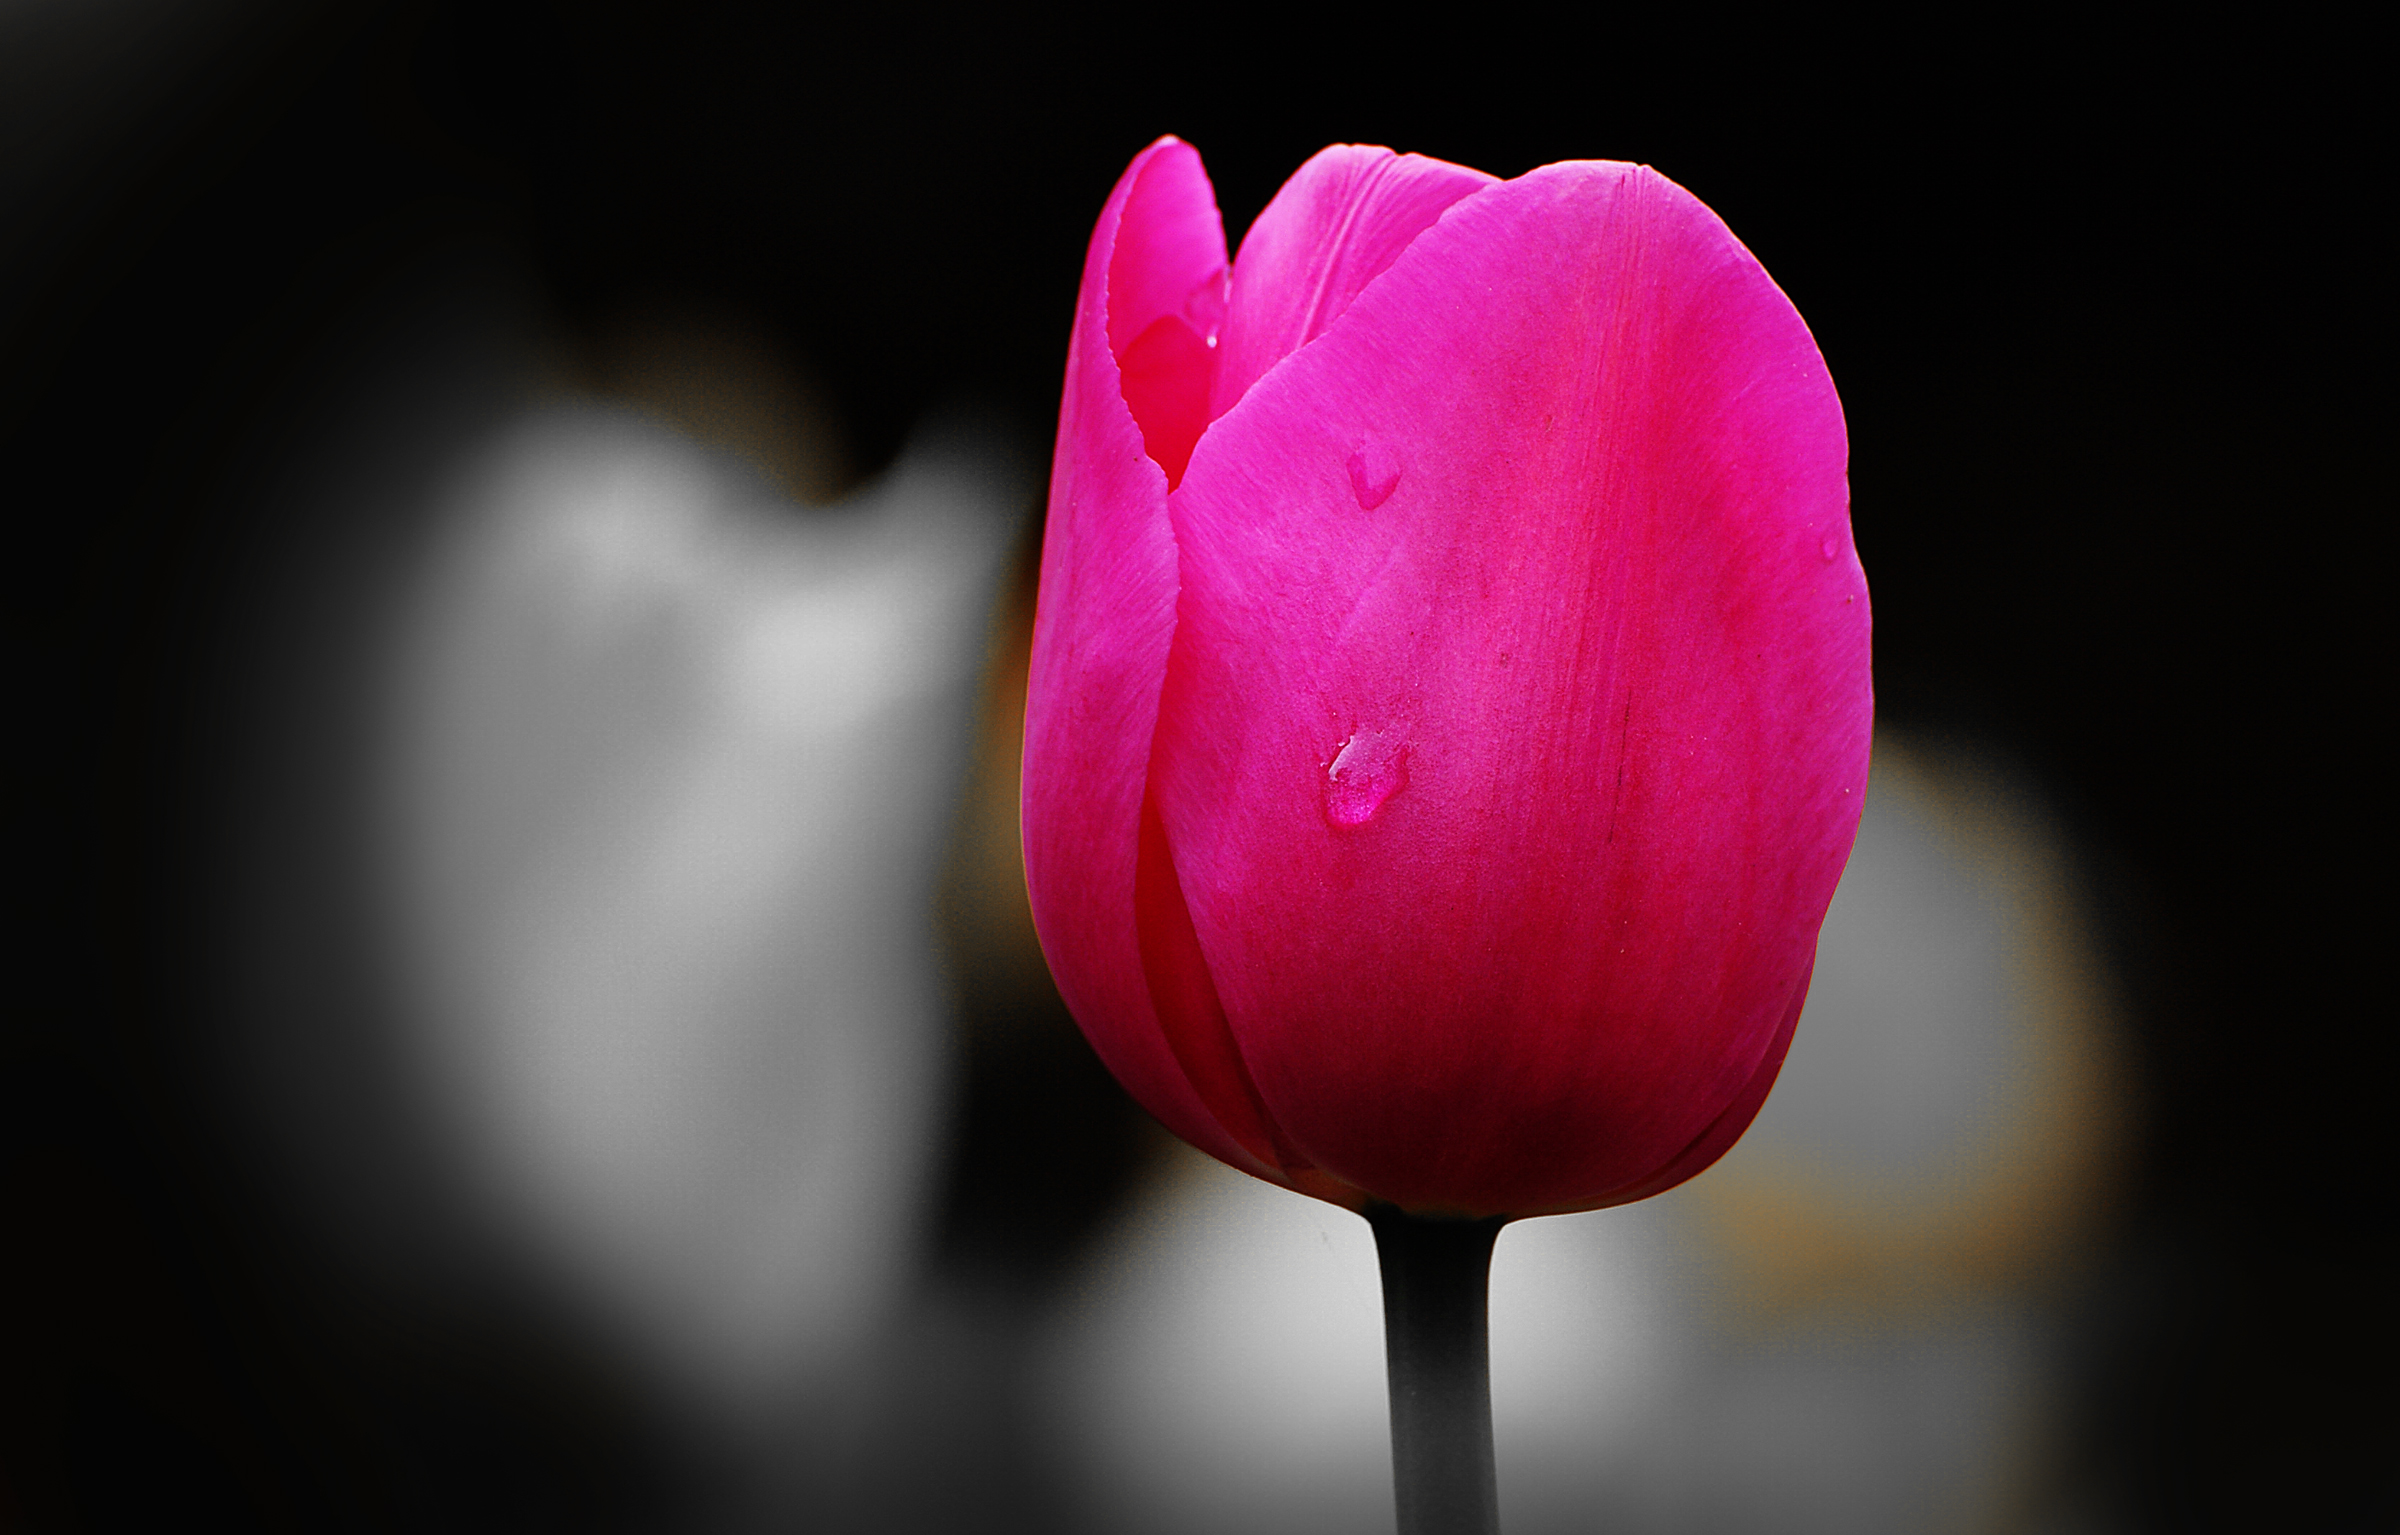
plant, photography, flower, petal, tulip, spring, red, pink, flowers, close up, publicdomain, pretty, organ, tulips, blooms, macro photography, flowering plant, plant stem, land plant